Wine rating

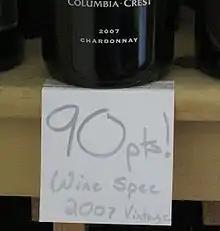
Retailers will often use signage advertising wines that have received a favorable rating from critics.

A wine rating is a score assigned by one or more to a wine tasted as a summary of that critic's evaluation of that wine. A wine rating is therefore a subjective quality score, typically of a numerical nature, given to a specific bottle of wine. In most cases, wine ratings are set by a single wine critic, but in some cases a rating is derived by input from several critics tasting the same wine at the same time. A number of different scales for wine ratings are in use. Also, the practices used to arrive at the rating can vary. Over the last couple of decades, the 50–100 scale introduced by Robert M. Parker, Jr. has become commonly used. This or numerically similar scales are used by publications such as "Wine Enthusiast", "Wine Spectator", and "Wine Advocate". Other publications or critics, such as Jancis Robinson and Michael Broadbent, may use a 0–20 scale, or a 0–5 scale (often in terms of numbers of stars) either with or without half-star steps.